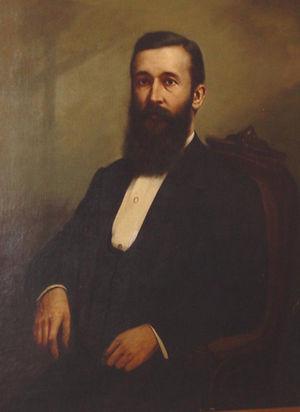
Edward Follansbee Noyes, 3 octobre 1832 - 4 septembre 1890, est un homme politique américain de l'Ohio, membre du Parti républicain, 30ᵉ gouverneur de l'Ohio.